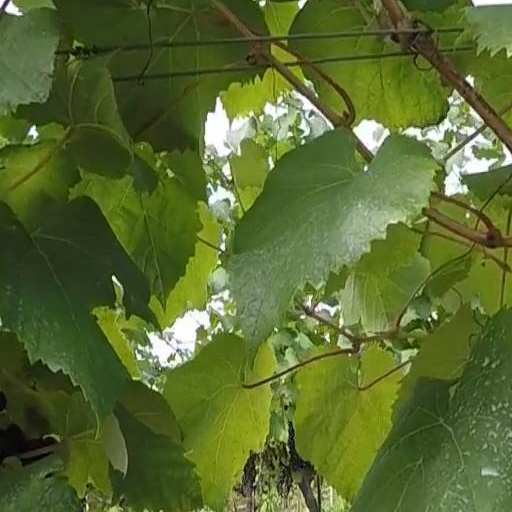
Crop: grape